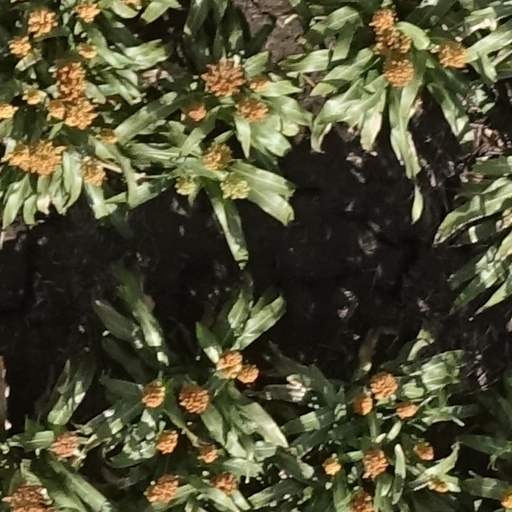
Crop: sorghum